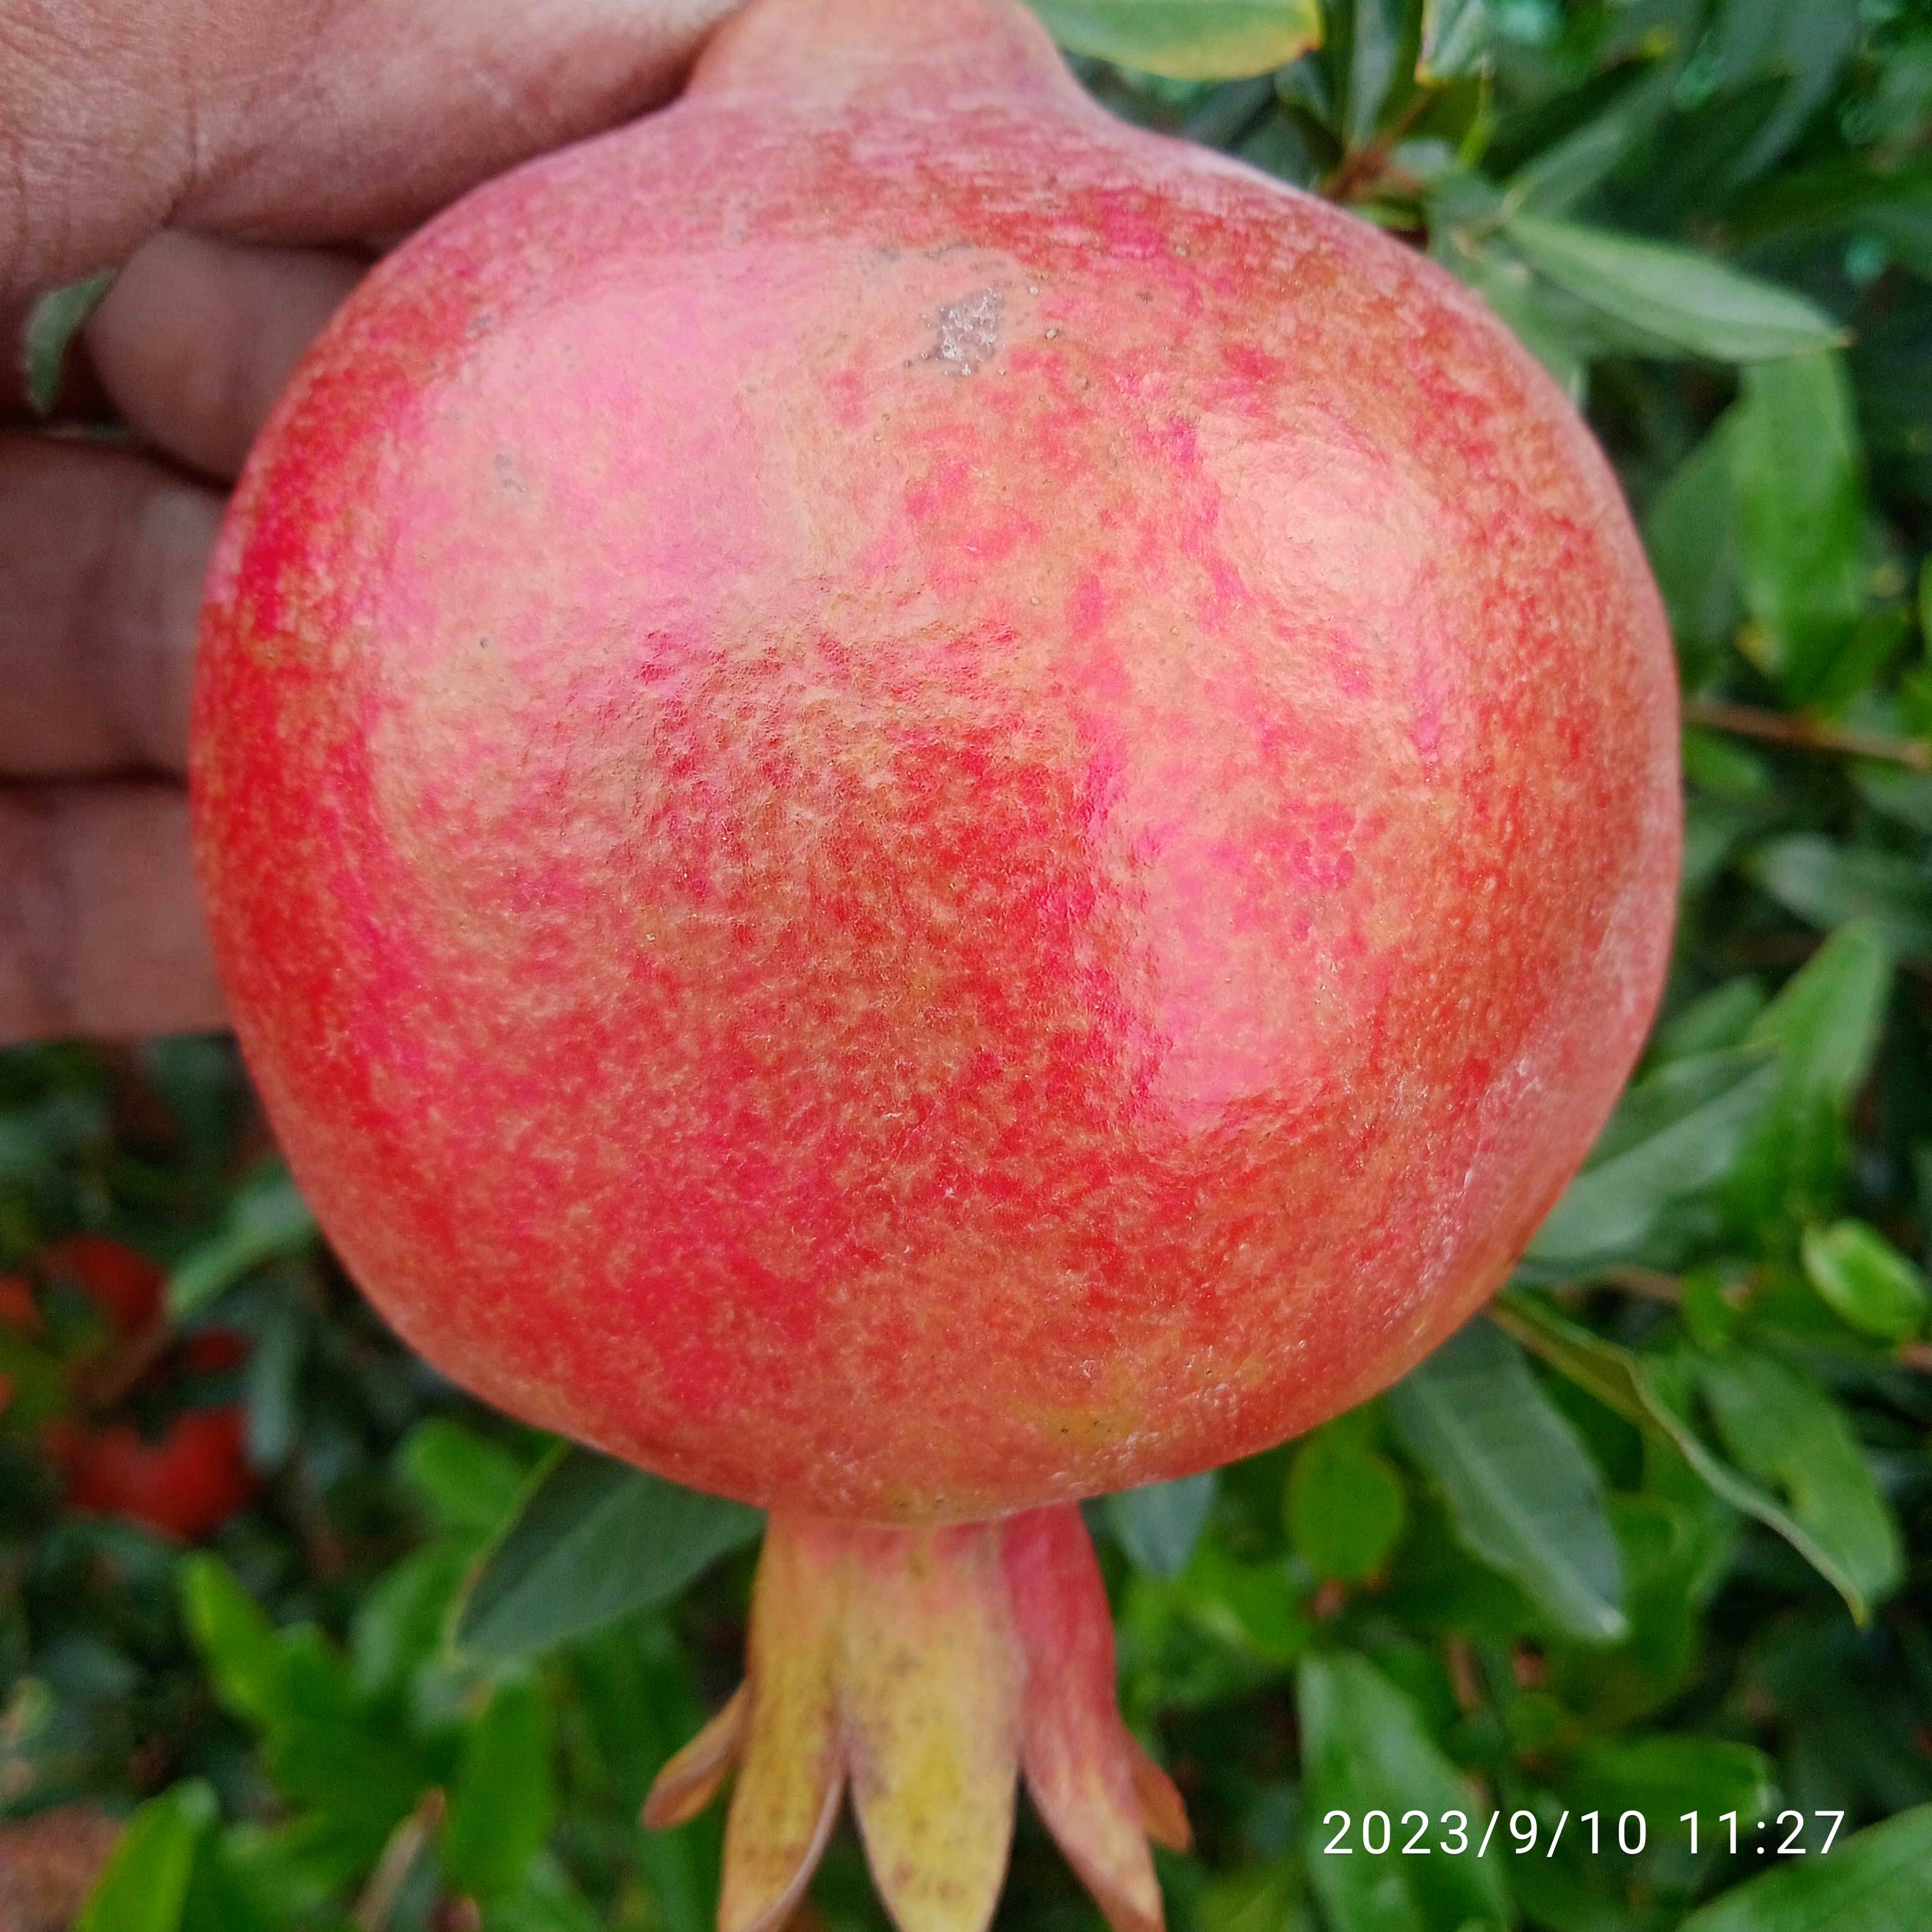
Label: Healthy